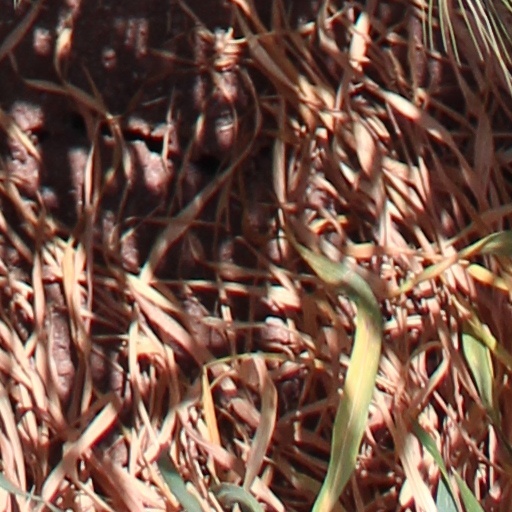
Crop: wheat